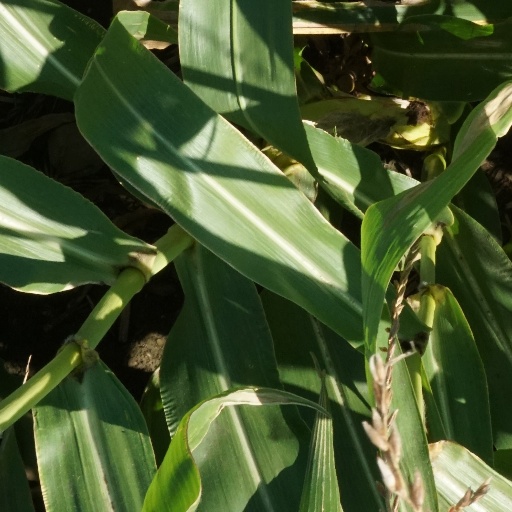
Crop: maize; corn